Ceremonial magic

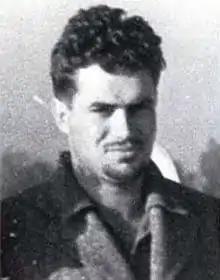
Parsons in 1941

Éliphas Lévi (1810–1875) conceived the notion of writing a treatise on magic with his friend Bulwer-Lytton. This appeared in 1855 under the title "Dogme et Rituel de la Haute Magie", and was translated into English by Arthur Edward Waite as "Transcendental Magic, its Doctrine and Ritual".